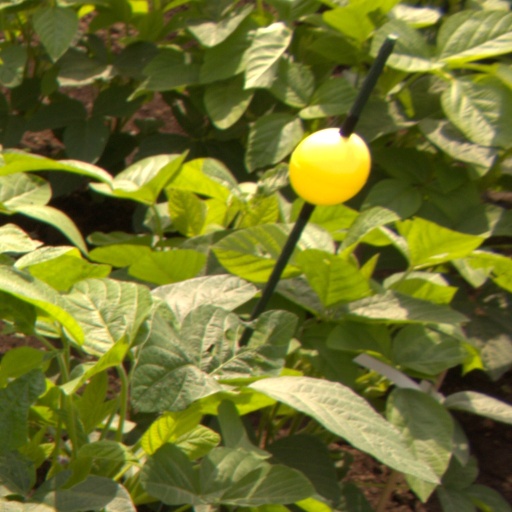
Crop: soybean